Mancos Shale

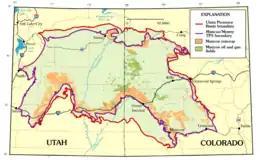
Mancos Shale and Mowry Shale oil and gas fields within the Uinta Basin and Piceance Basin

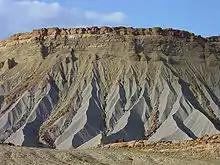
Mancos Shale badlands in Capitol Reef National Park, southern Utah.

The Mancos occurs in the Basin and Range Province, the Colorado Plateau Province, and the San Juan Mountains Province.